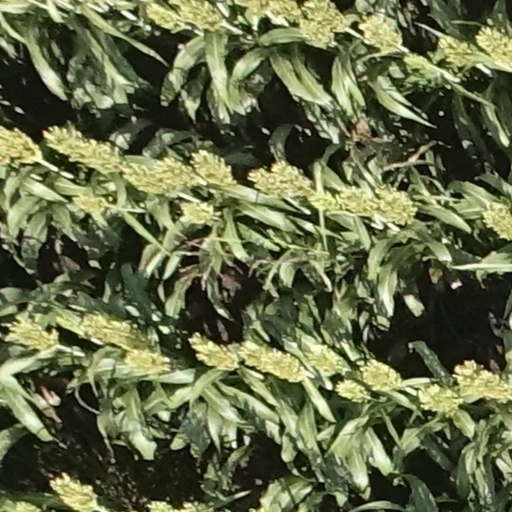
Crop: sorghum